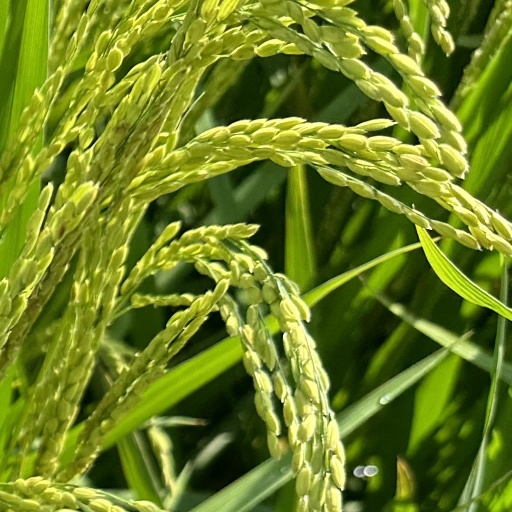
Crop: rice